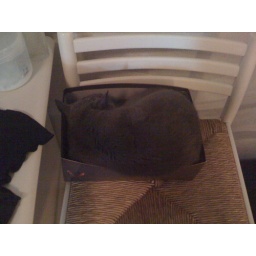
Bricyola was sleeping in a shoes box ^_^